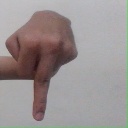
अक्षर: प